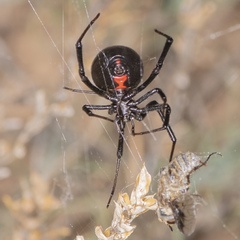
Species: Lactrodectus_hesperus